The Gnostic Paul

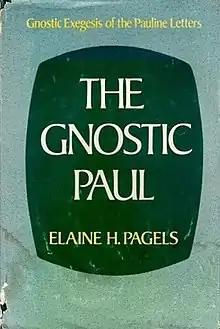
First edition

The Gnostic Paul is a book by Elaine Pagels, a scholar of gnosticism and professor of religion at Princeton University. In the work, Pagels considers each of the non-pastoral Pauline epistles, and questions about their authorship. The core of the book examines how the Pauline epistles were read by 2nd century Valentinian gnostics and demonstrates that Paul could be considered a proto-gnostic as well as a proto-Catholic.